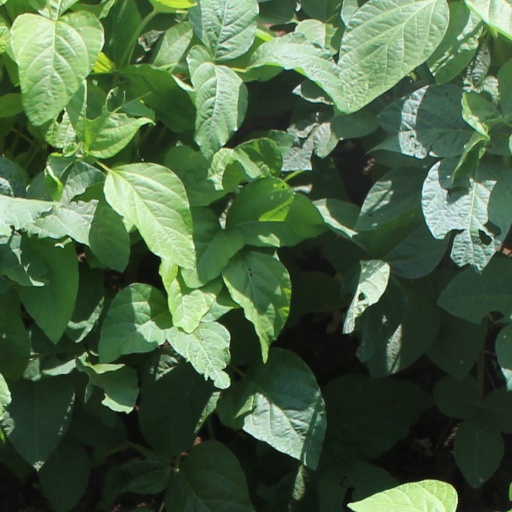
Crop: soybean